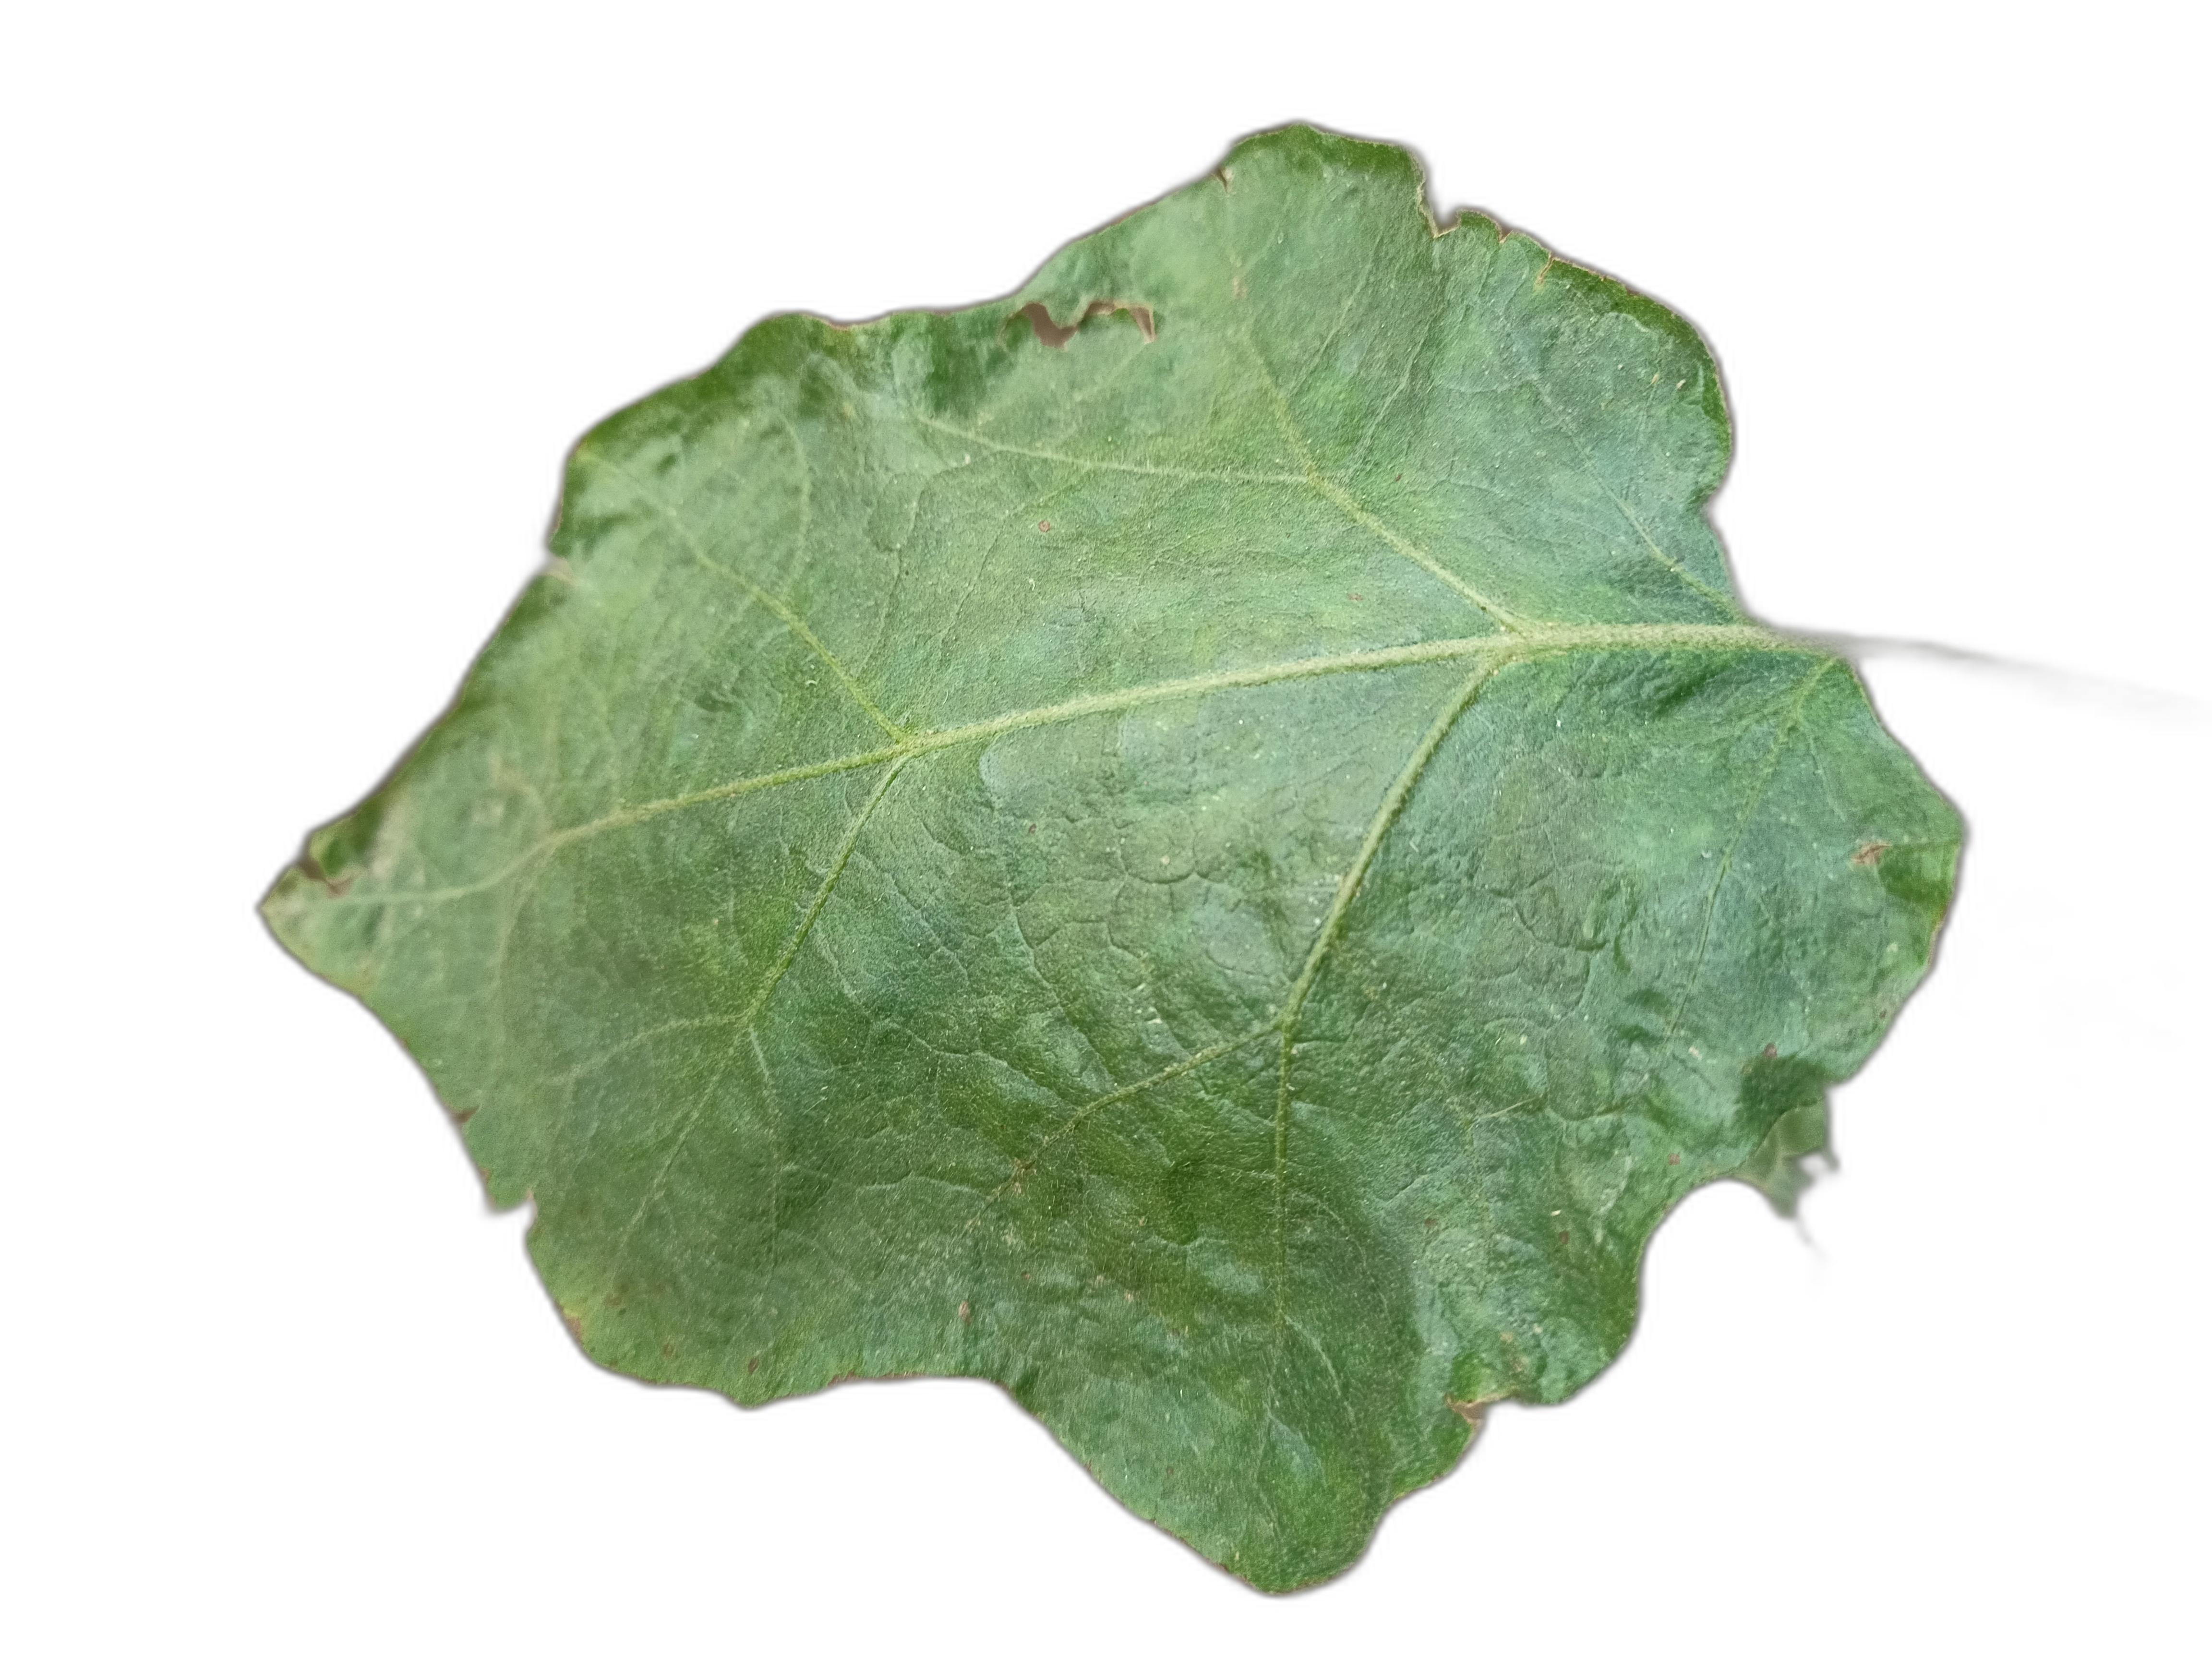
Label: Healthy Leaf